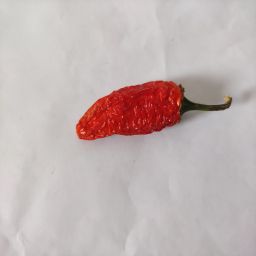
Crop: New Mexico Green Chile
Quality: Dried